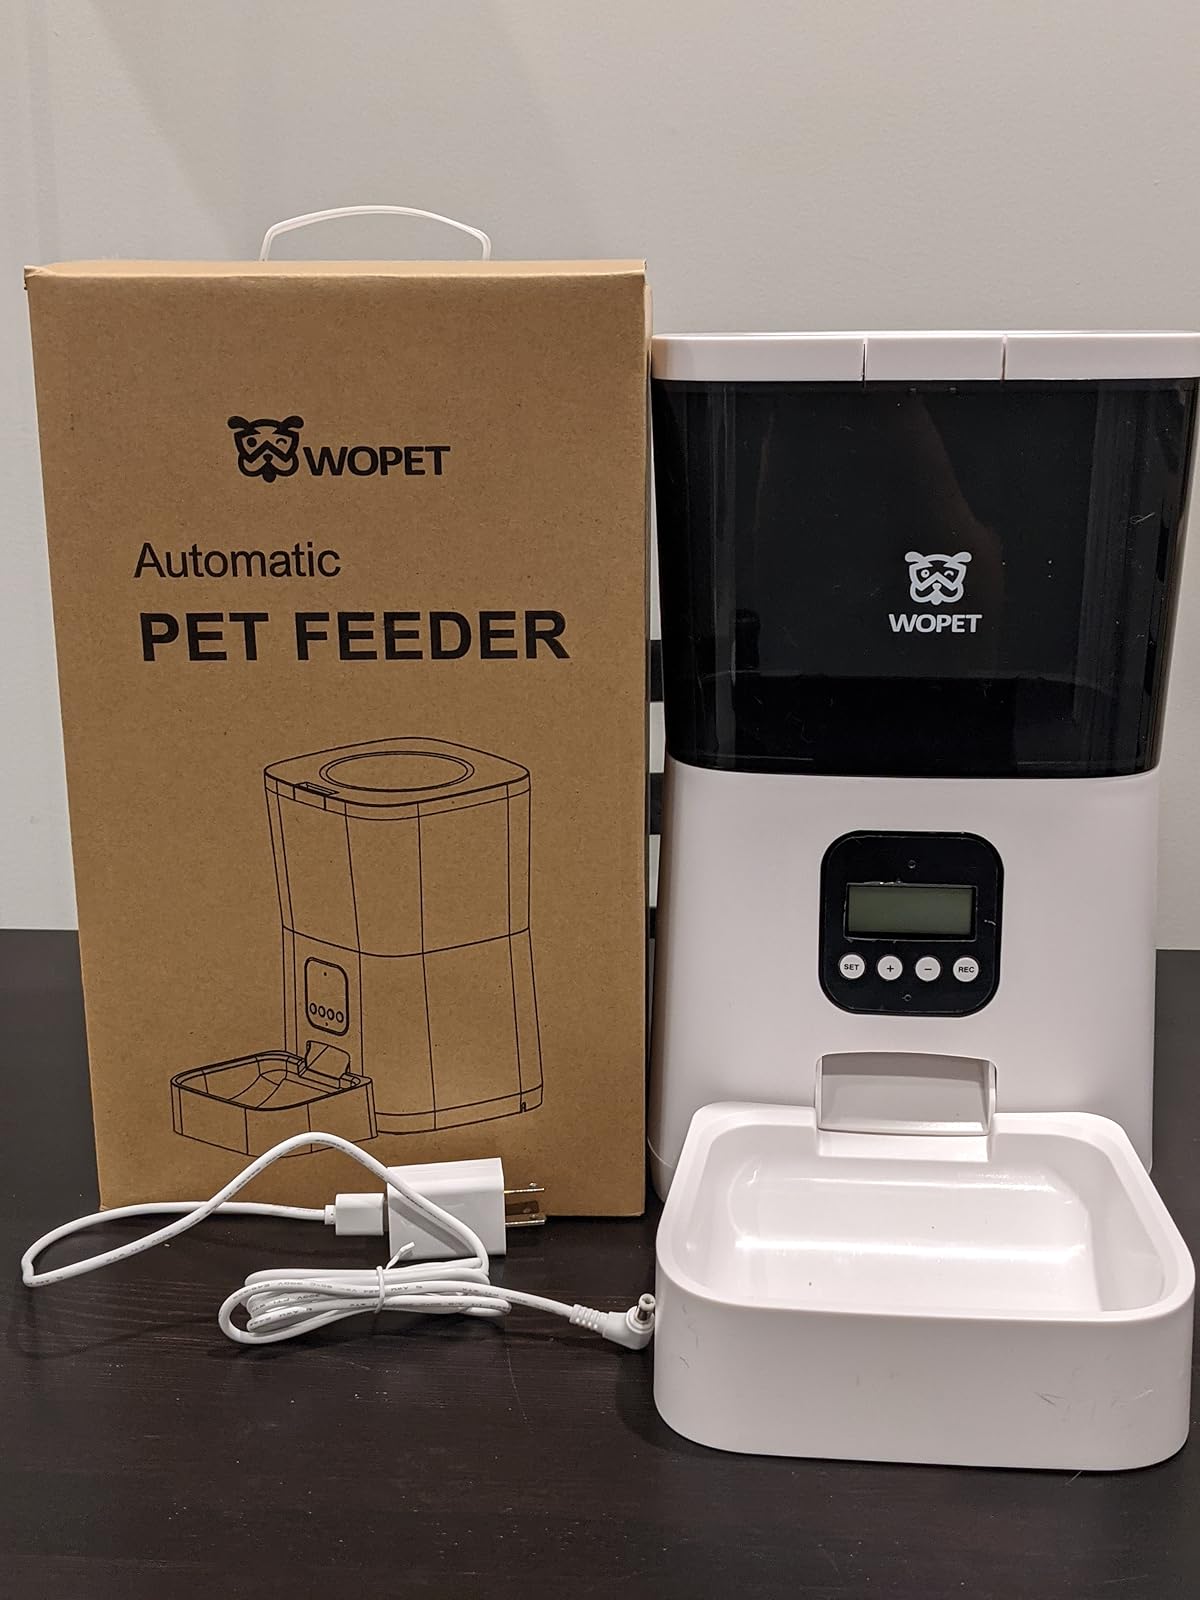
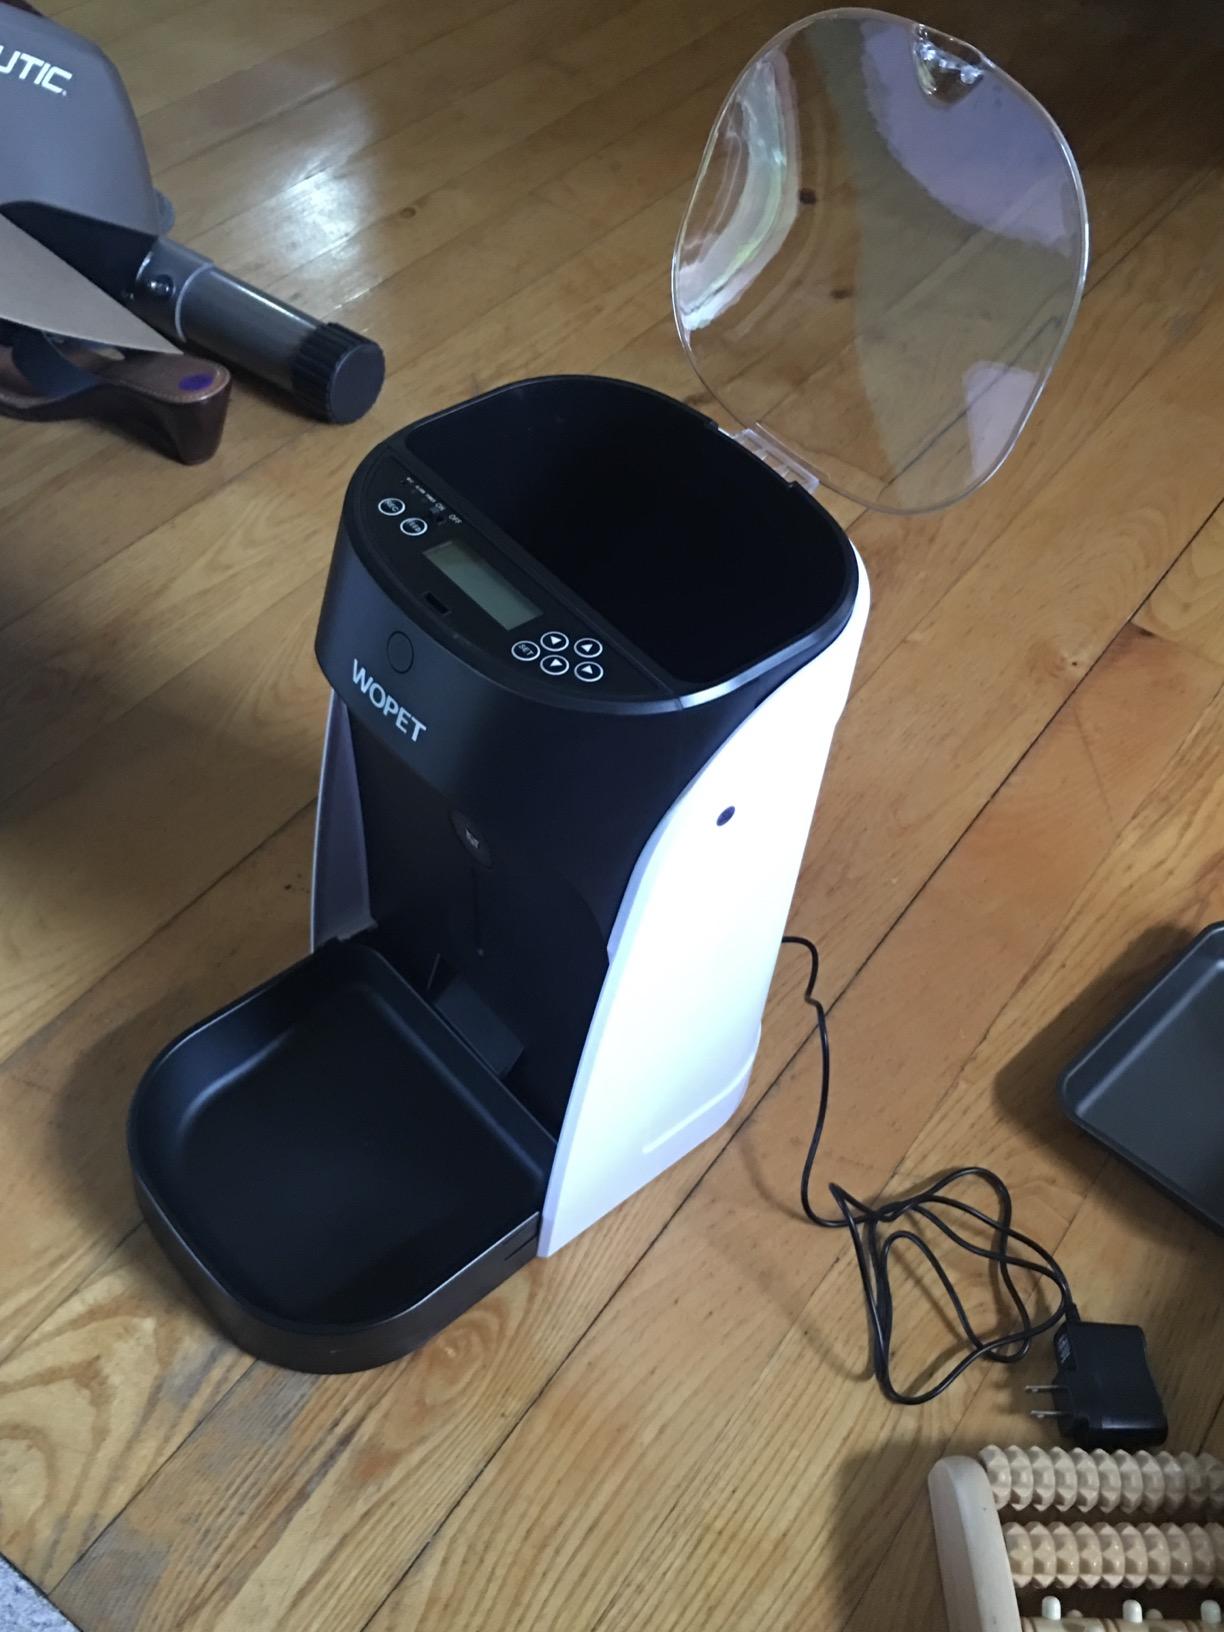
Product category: items_feeder
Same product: no